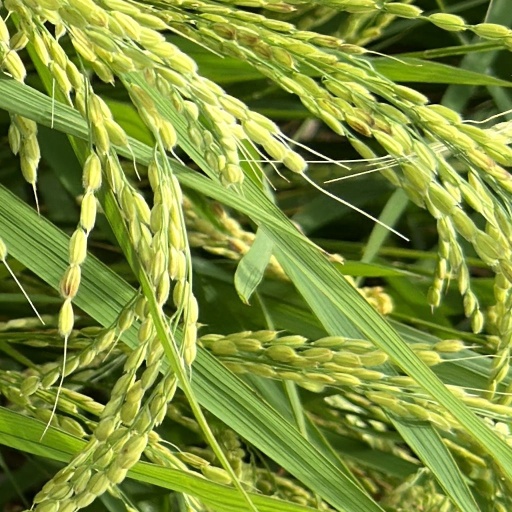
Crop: rice